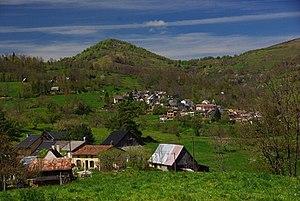
Bléchin, hameau de Seix
Sentenac-d'Oust est une commune française située dans le département de l'Ariège, en région Occitanie.